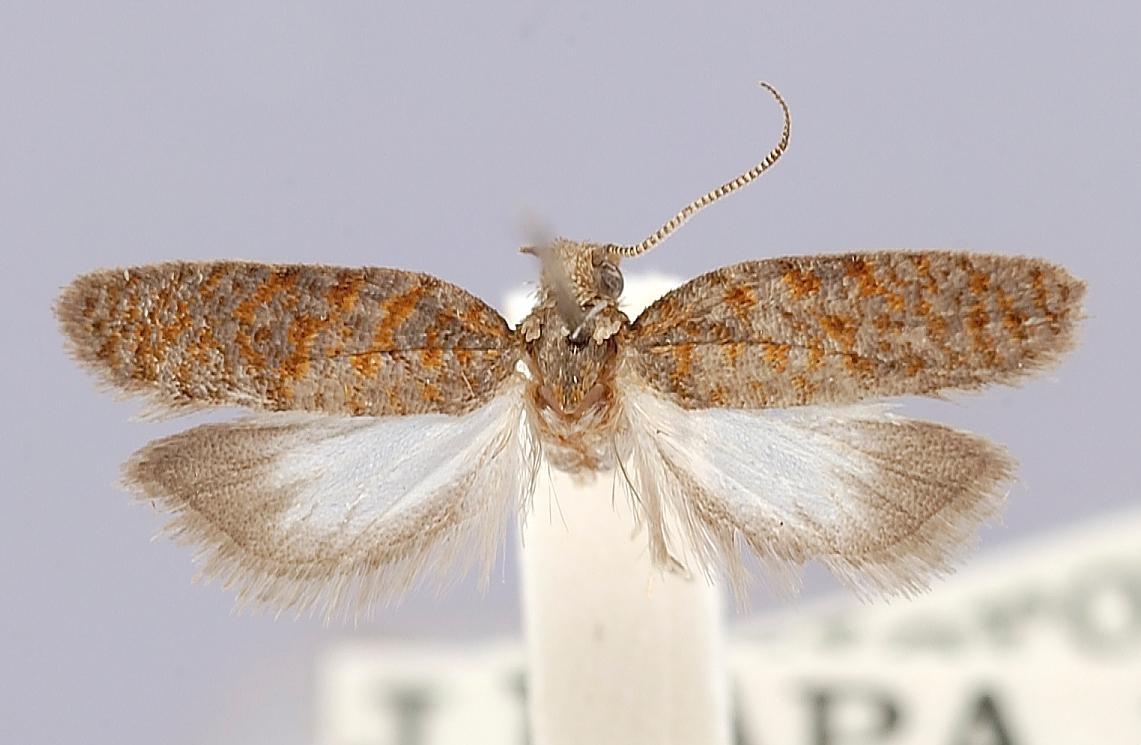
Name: Dichelopa rhodographa
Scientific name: Dichelopa rhodographa Clarke, 1971
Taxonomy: Animalia, Arthropoda, Insecta, Lepidoptera, Tortricidae
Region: J. Clarke
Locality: Rapa Island, Perau, Austral Islands, French Polynesia, France
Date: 18 Nov 1963